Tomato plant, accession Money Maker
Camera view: horizontal (90 deg, fisheye); turntable rotation: 300 degrees
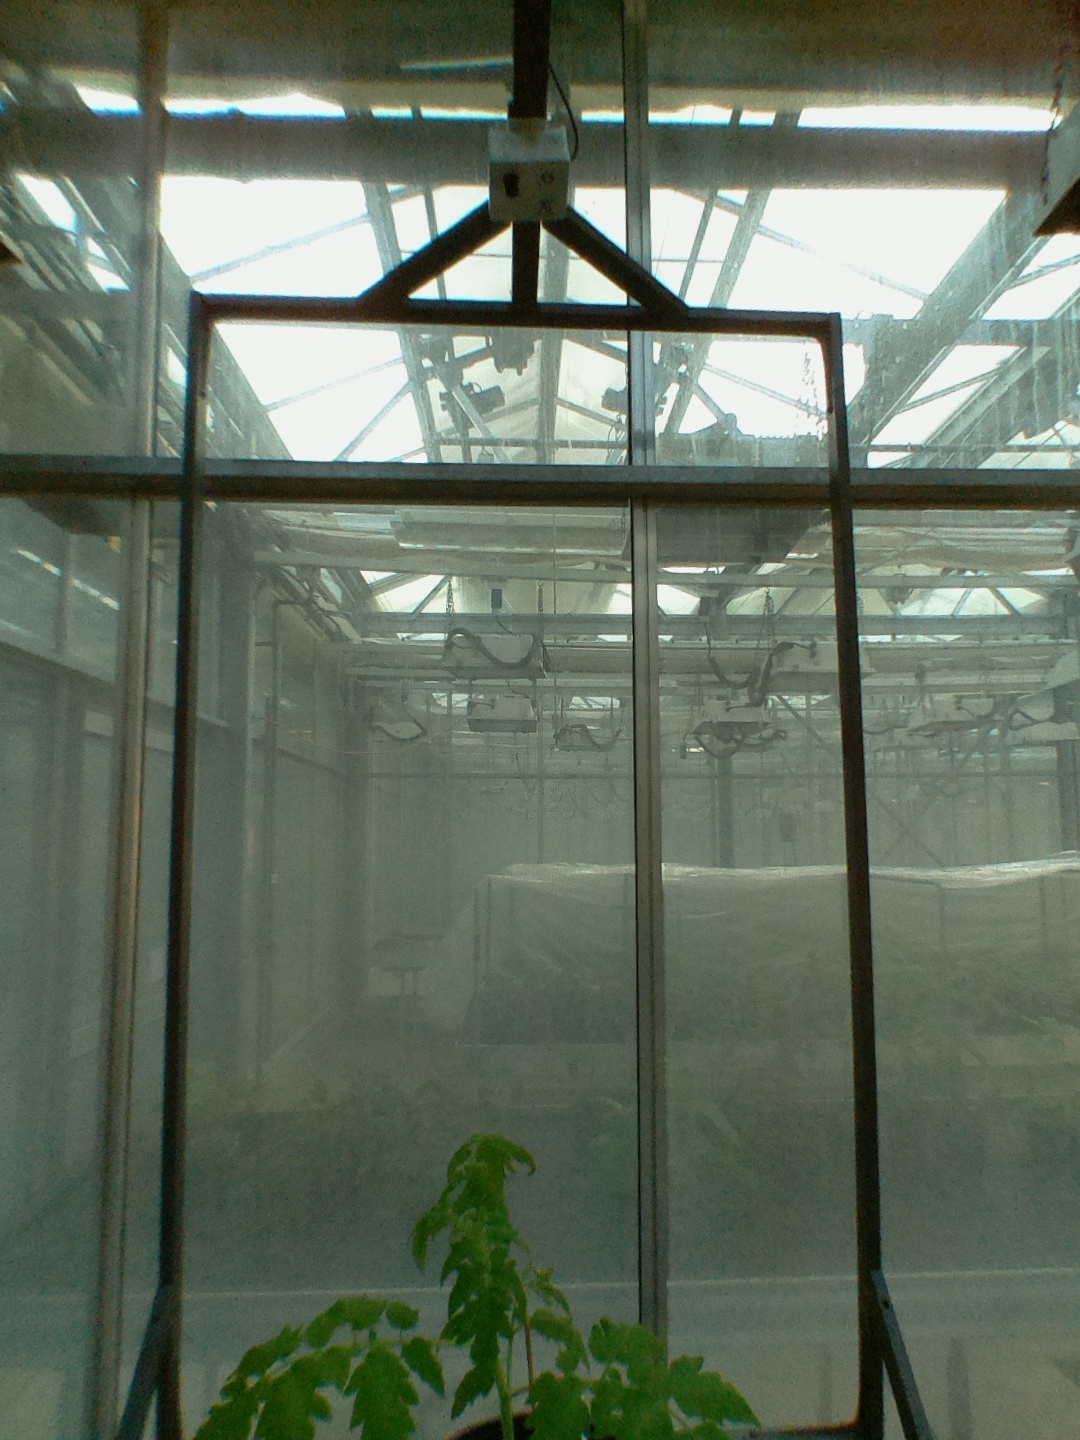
BBCH growth stage 13: 6 of true leaves visible